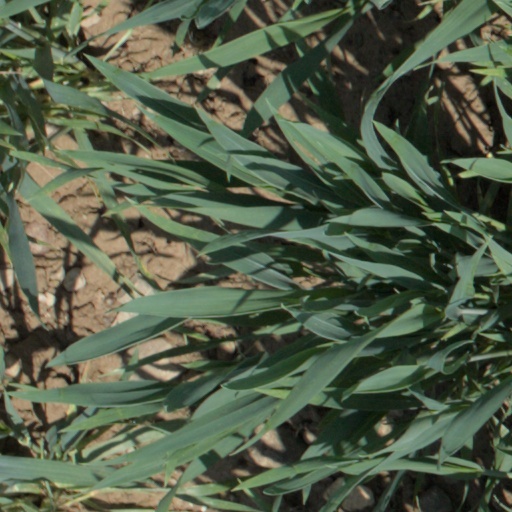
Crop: wheat